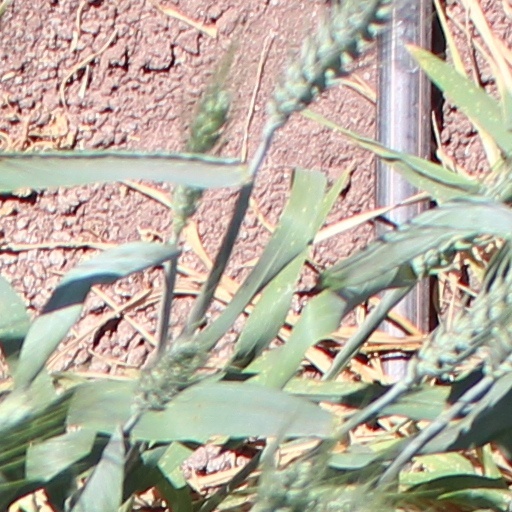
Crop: wheat